Pipeline Mosque

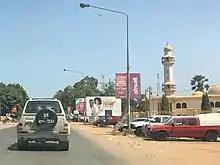
Pipeline Mosque on the right side of the street

The Pipeline Mosque is the main mosque of Serekunda, The Gambia.